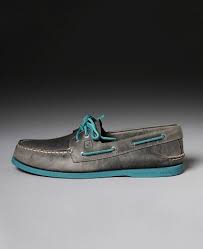
Label: Boat